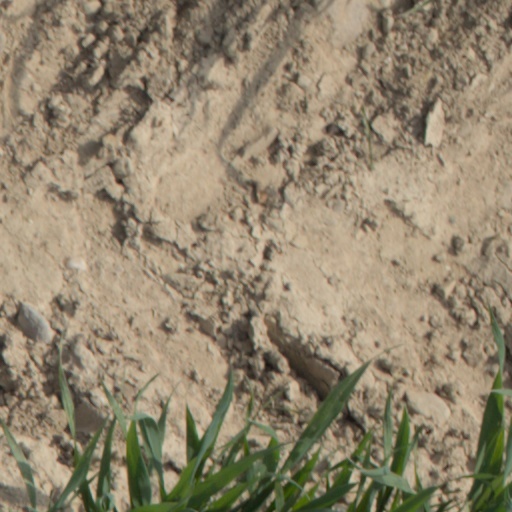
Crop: wheat